Austrasia

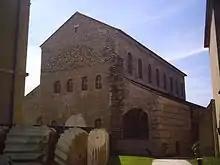
Ancient Basilica of Saint-Pierre-aux-Nonnains from the 4th century in Metz, capital of the kingdom of Austrasia

After the death of the Frankish king Clovis I in 511, his four sons partitioned his kingdom amongst themselves, with Theuderic I receiving the lands that were to become Austrasia. Descended from Theuderic, a line of kings ruled Austrasia until 555, when it was united with the other Frankish kingdoms of Chlothar I, who inherited all the Frankish realms by 558. He redivided the Frankish territory amongst his four sons, but the four kingdoms coalesced into three on the death of Charibert I in 567: Austrasia under Sigebert I, Neustria under Chilperic I, and Burgundy under Guntram. These three kingdoms defined the political division of Francia until the rise of the Carolingians and even thereafter.